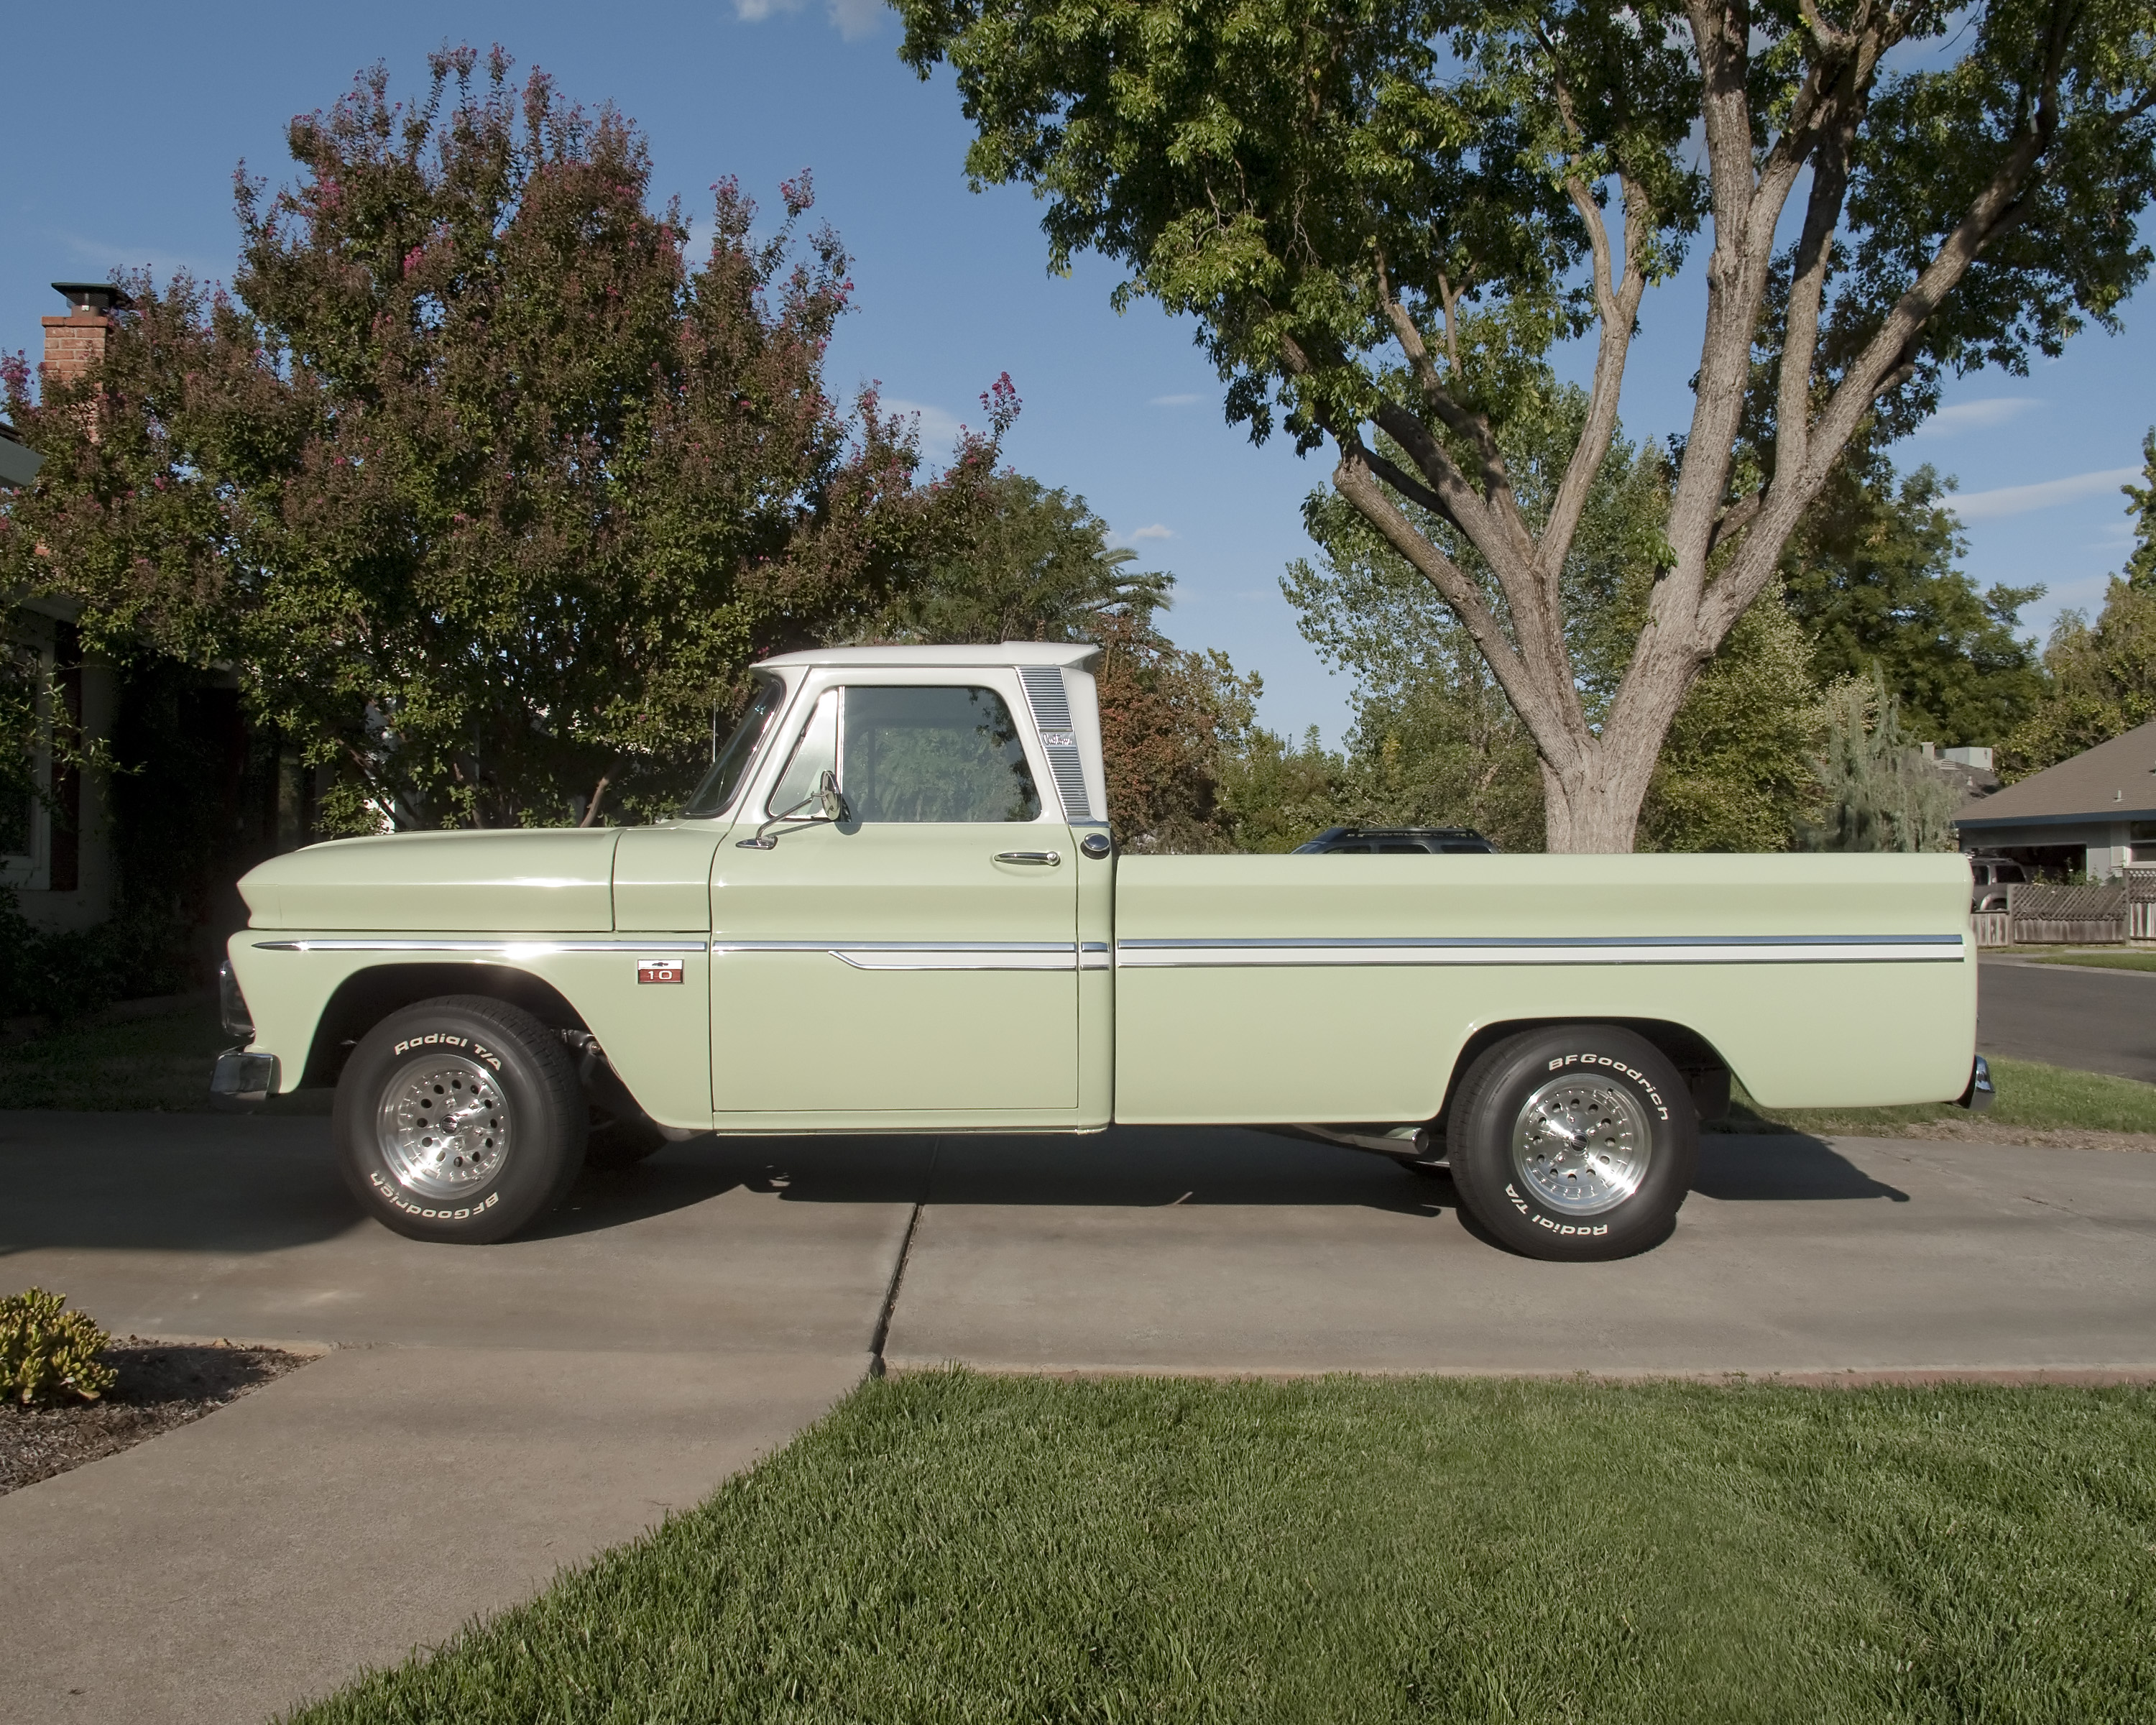
car, truck, vehicle, motor vehicle, antique car, pickup truck, land vehicle, automobile make, automotive exterior